Impact Pro Wrestling

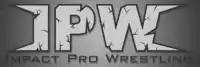

Impact Pro Wrestling (IPW), also known as New Zealand Impact Pro Wrestling, is a New Zealand professional wrestling promotion. It has promoted regular events throughout the country and abroad in the last several years and is credited for being the first to bring live wrestling shows to cities, such as Hamilton and Whangārei, in over two decades.